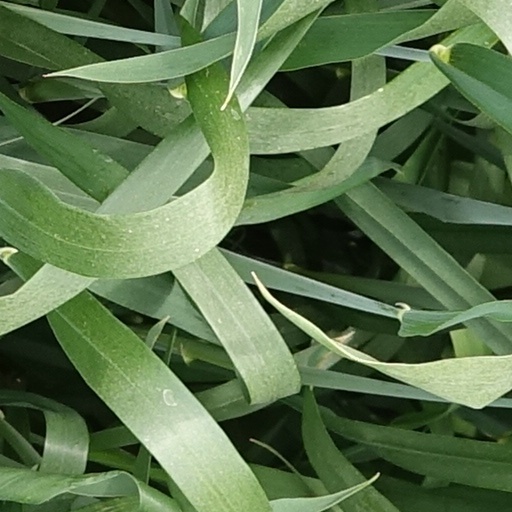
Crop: wheat